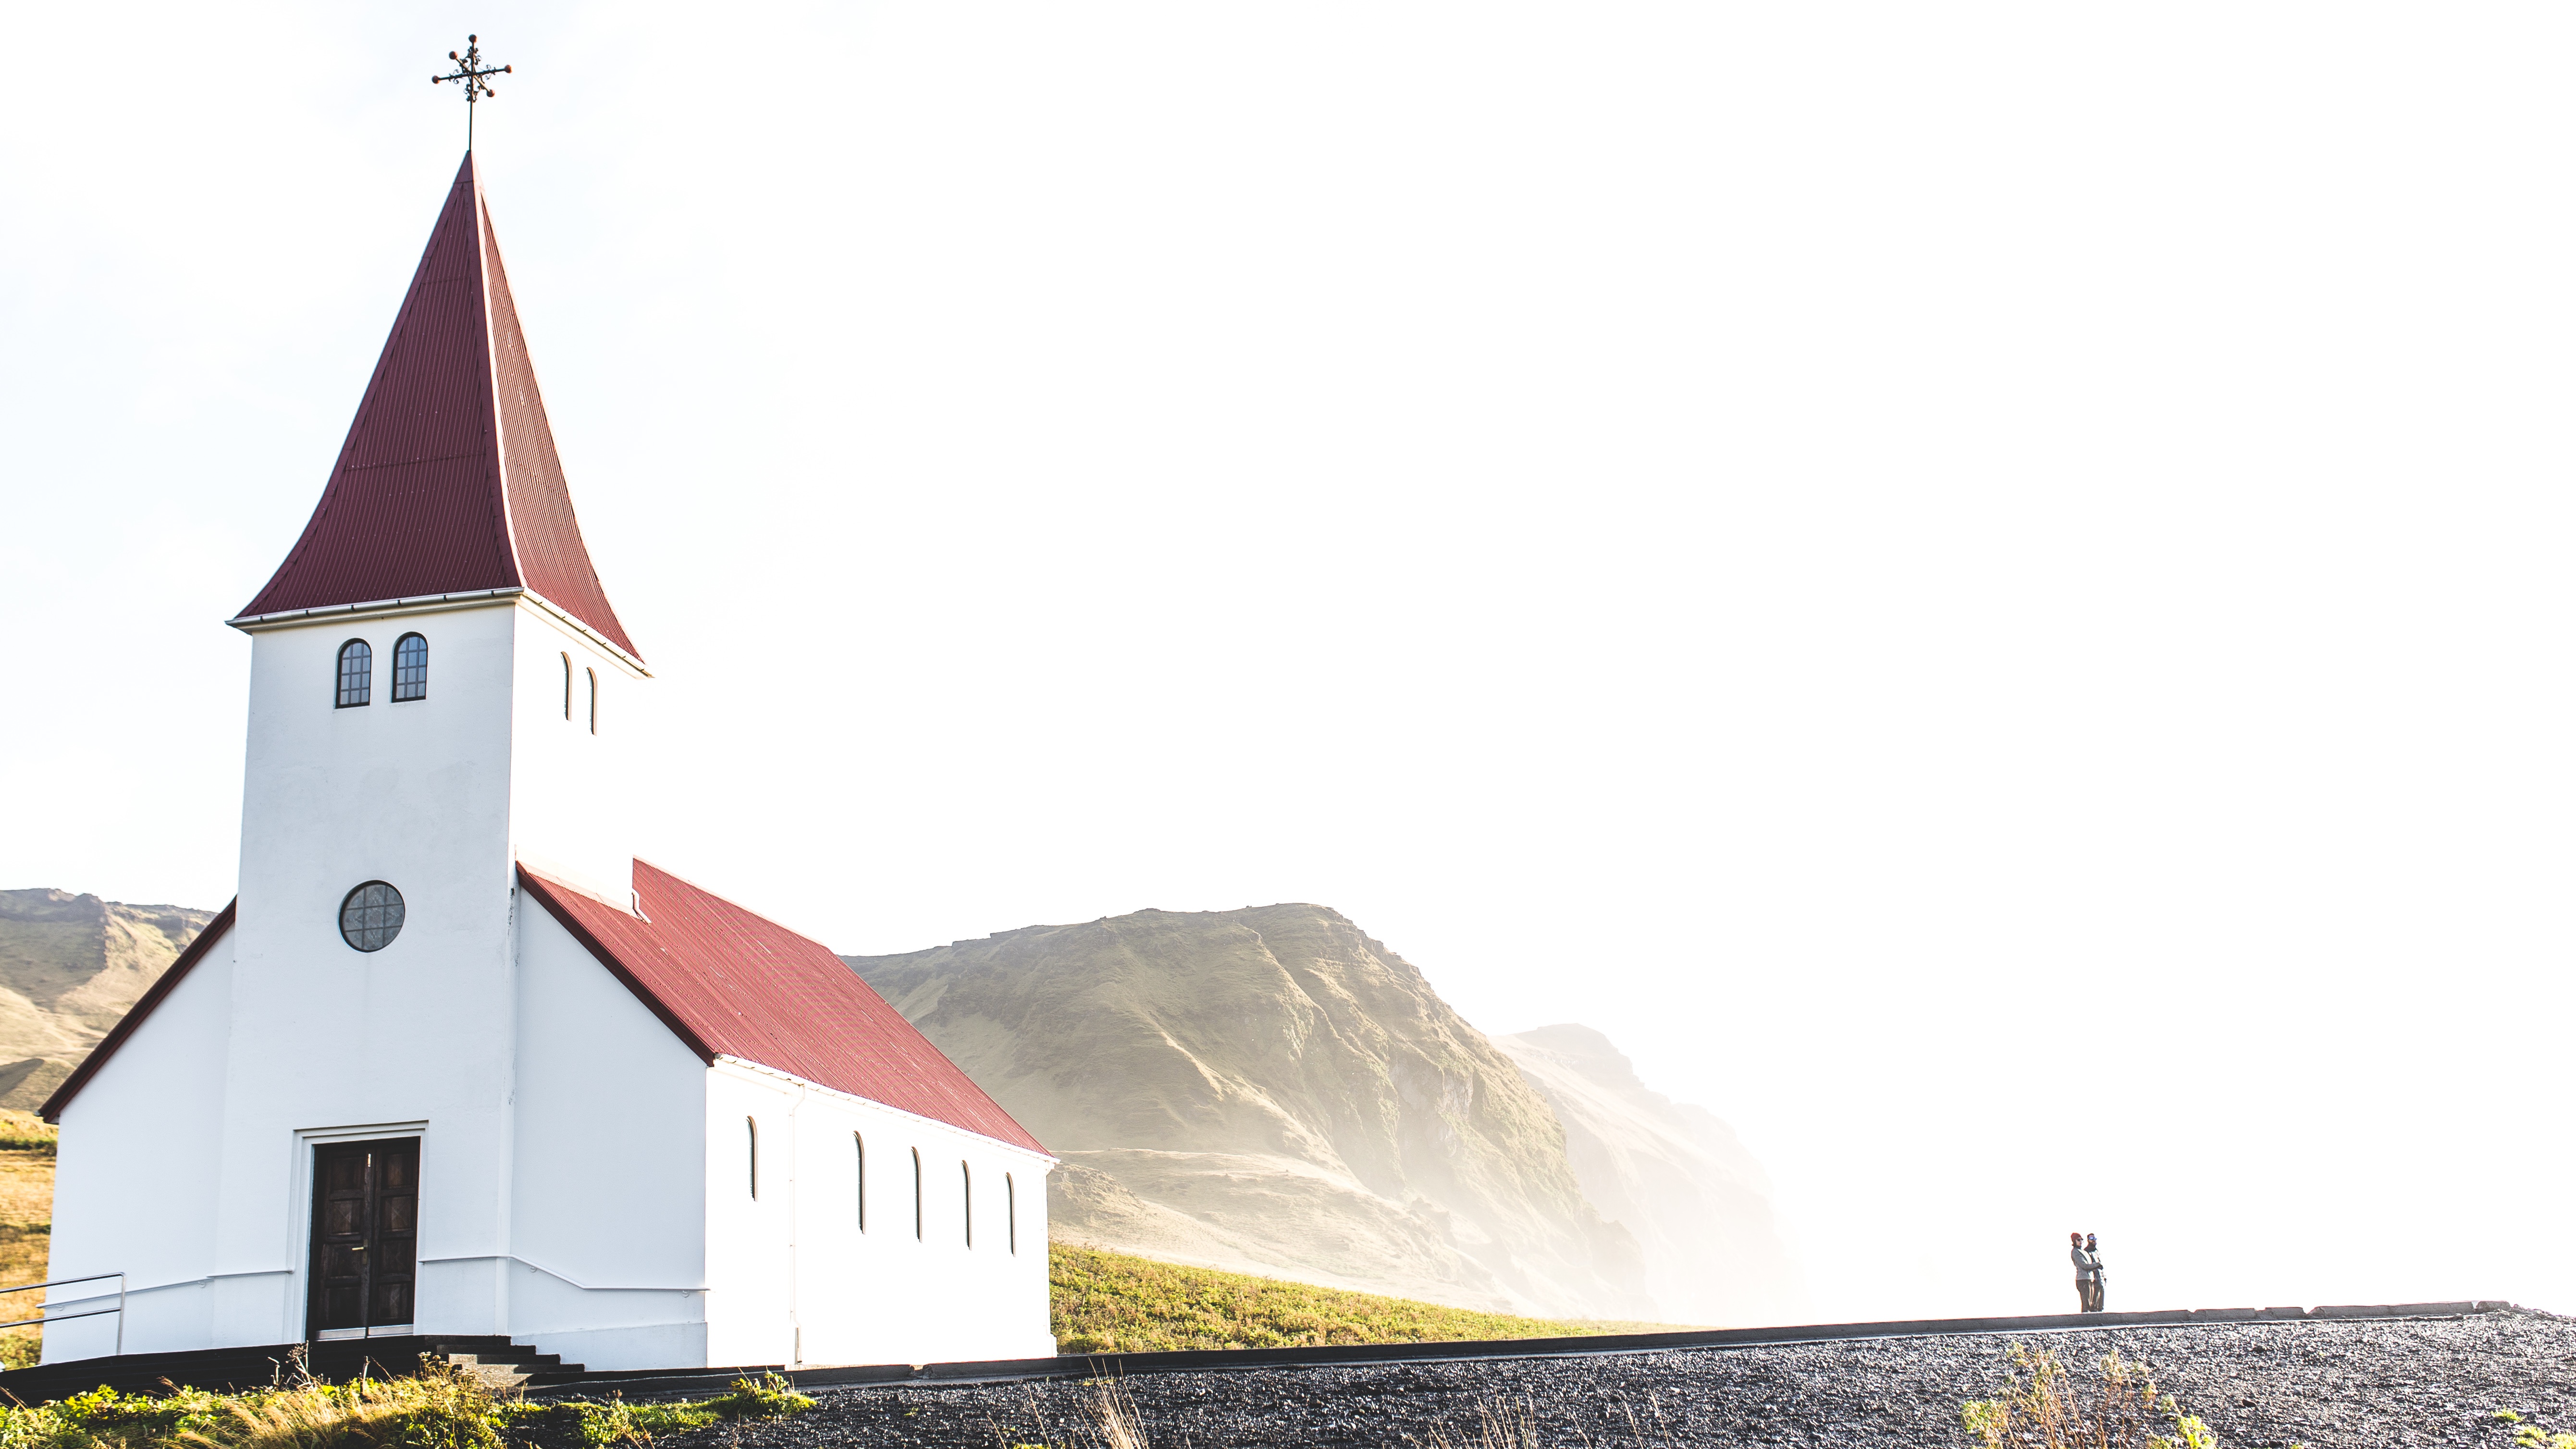
grass, mountain, wind, tower, church